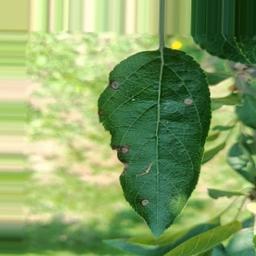
Label: Alternaria